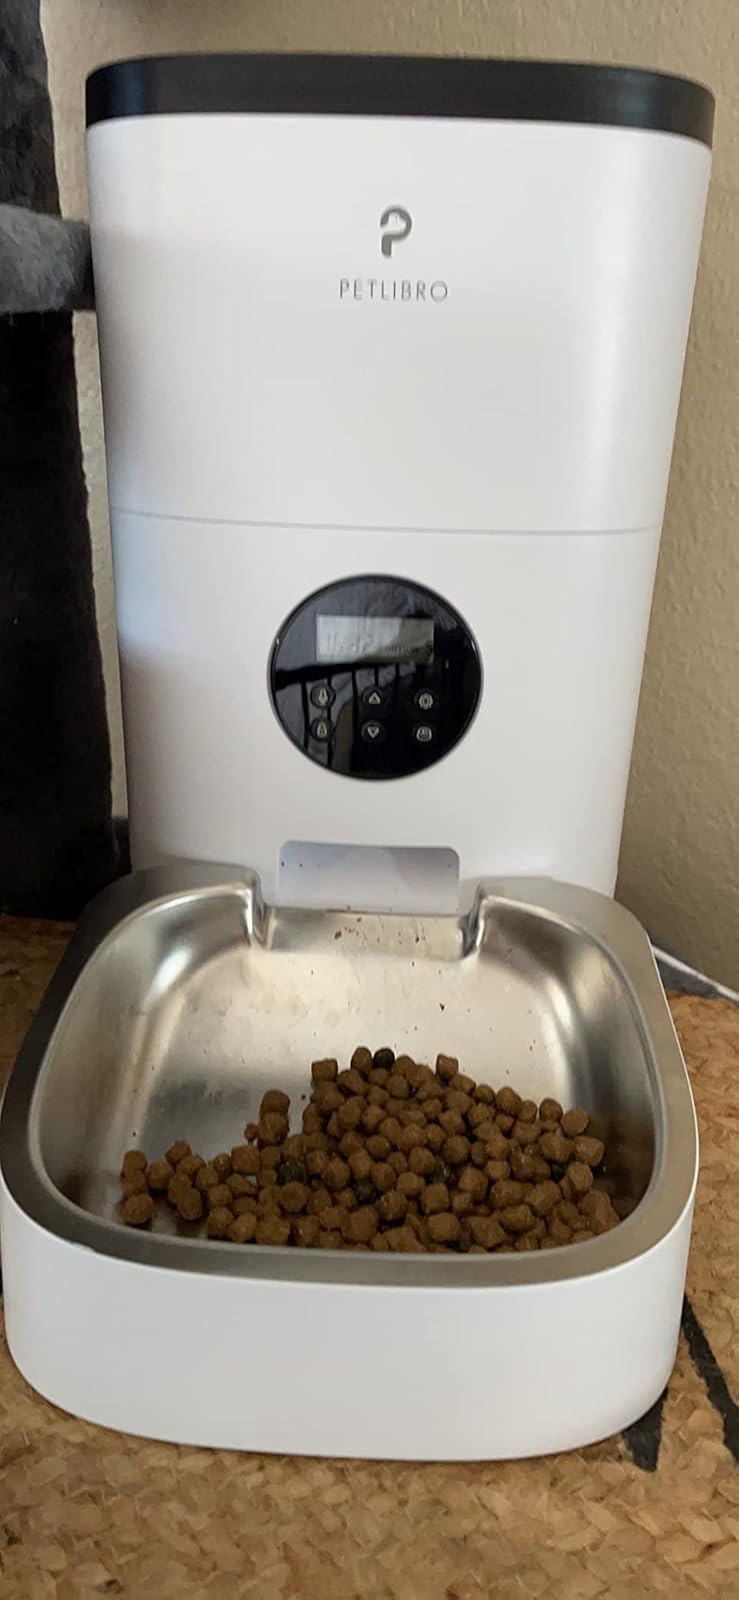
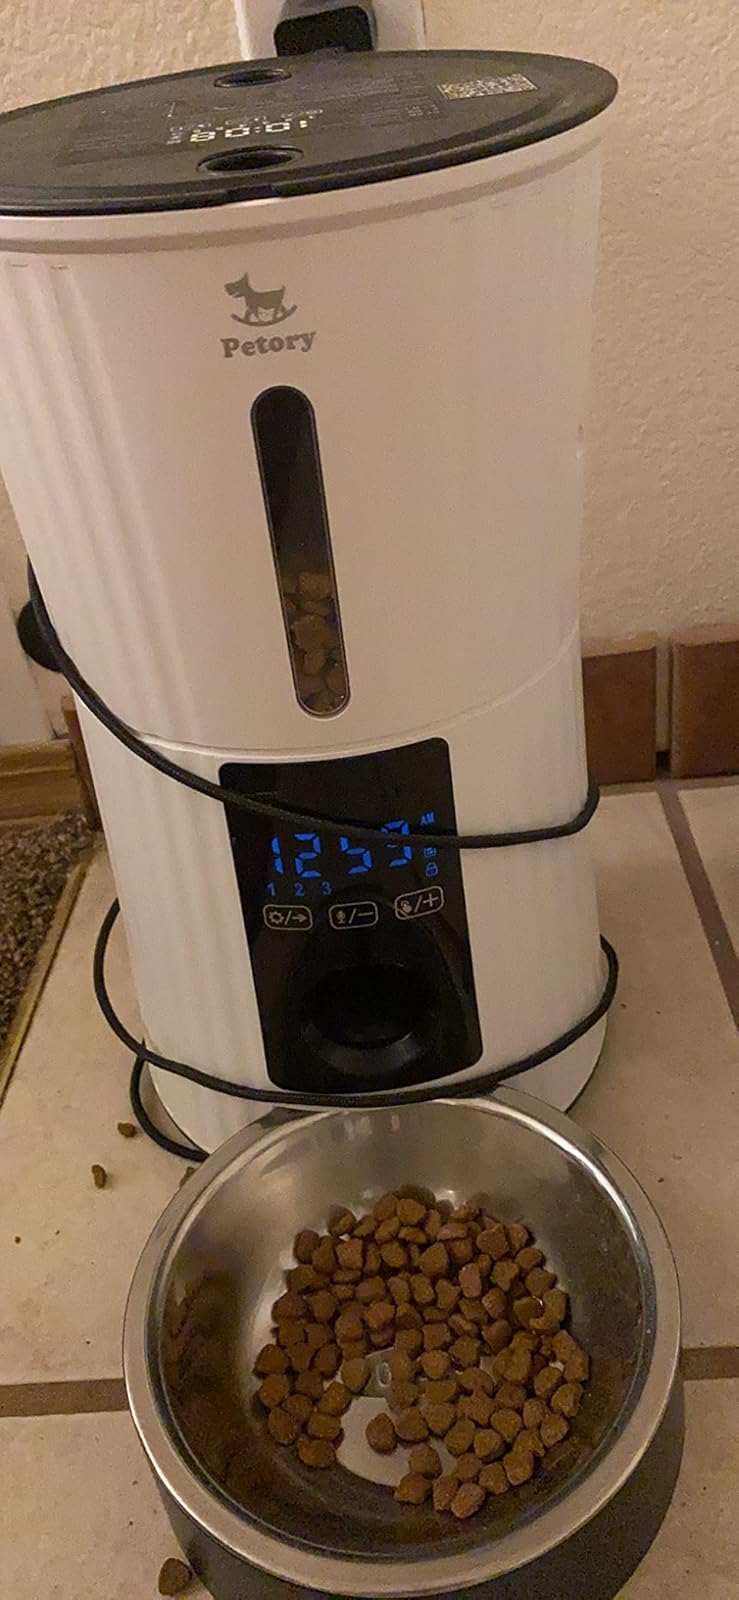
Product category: items_feeder
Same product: no